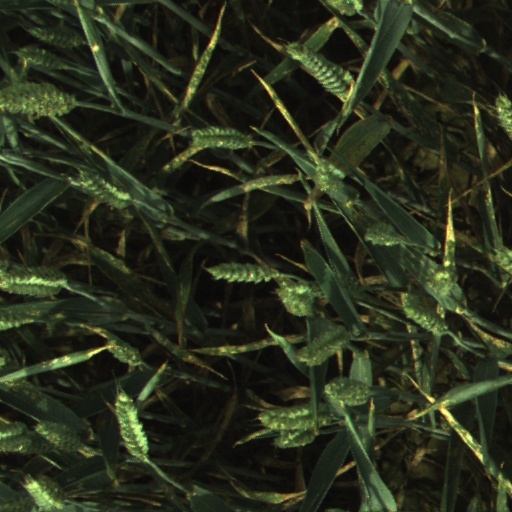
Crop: wheat